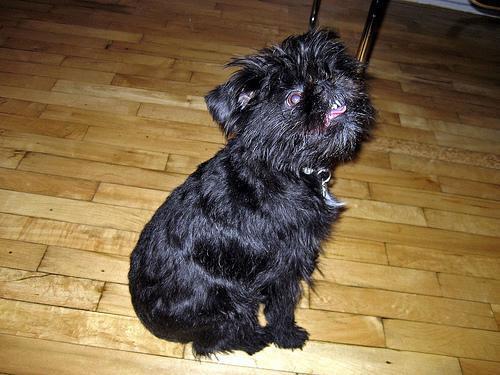
affenpinscher